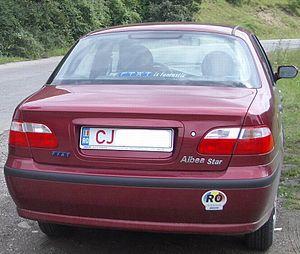
L'Albea est un modèle automobile du constructeur italien Fiat pour les marchés turc et de l'ex Europe de l'Est. Il est construit en Turquie dans les usines Fiat Tofaş et en Russie.